Barbara H. Stein

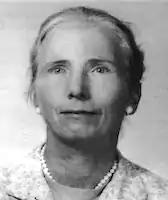
Barbara H. Stein

Barbara H. Stein (1916 – 9 December 2005 Princeton, N.J.) was a scholar and bibliographer of Latin American and Iberia at the Princeton University Library. She and her husband Stanley J. Stein published works on Spain and Spanish America, analyzing the rise and fall of the Spanish Empire. Stein was honored with the American Historical Association’s Award for Scholarly Distinction in 1996, recognizing her career contributions to Iberian and Spanish American history. In 2018, Princeton University acquired a valuable collection of Brazilian manuscripts. "The acquisition honors Stanley and Barbara Stein's contributions to the library's Latin American collections and to Latin American studies at Princeton."